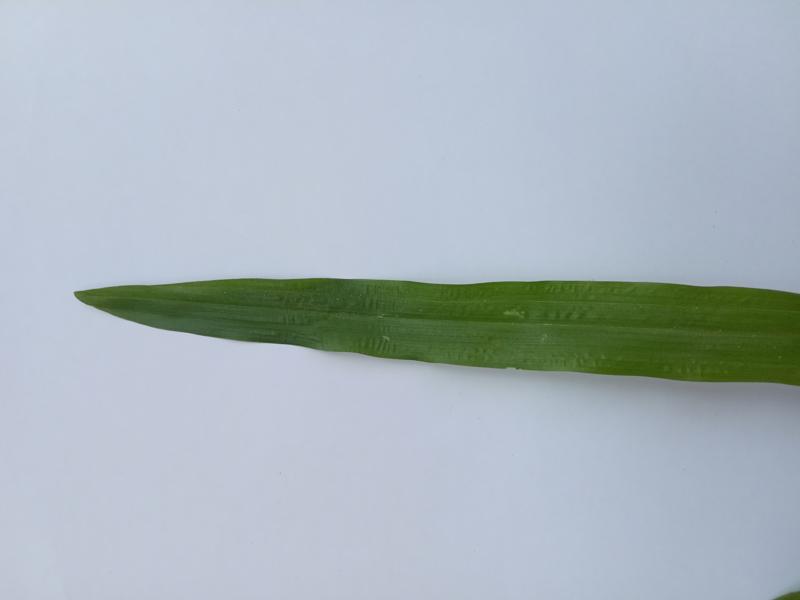
Weed species: Paspalum scrobiculatum